Leskovac

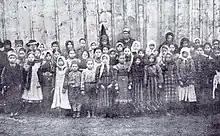
Child labour in the Leskovac textile industry, circa 1914.

Leskovac was severely damaged by fire in 1595 and again in 1690. In the Ottoman-Austrian War the towns Serbs overwhelmingly sided with Habsburg forces on arrival in 1689. Following the failed uprising many Serbs migrated north after the Ottomans recaptured Leskovac, razing the Serbian quarters as reprisals for collaboration. In 1790 Sultan Selim III administrative reforms granted Leskovac the seat of its own Eyalet governed by Şehsuvar Abdi Pasha, who was succeeded by his son Ismail Pasha in 1830, until the Leskovac Eyalet was annexed to the Niš Eyalet in 1839. The Serbian population of Leskovac (along with other south Serbian towns and villages) took part in the failed rebellion of 1841.